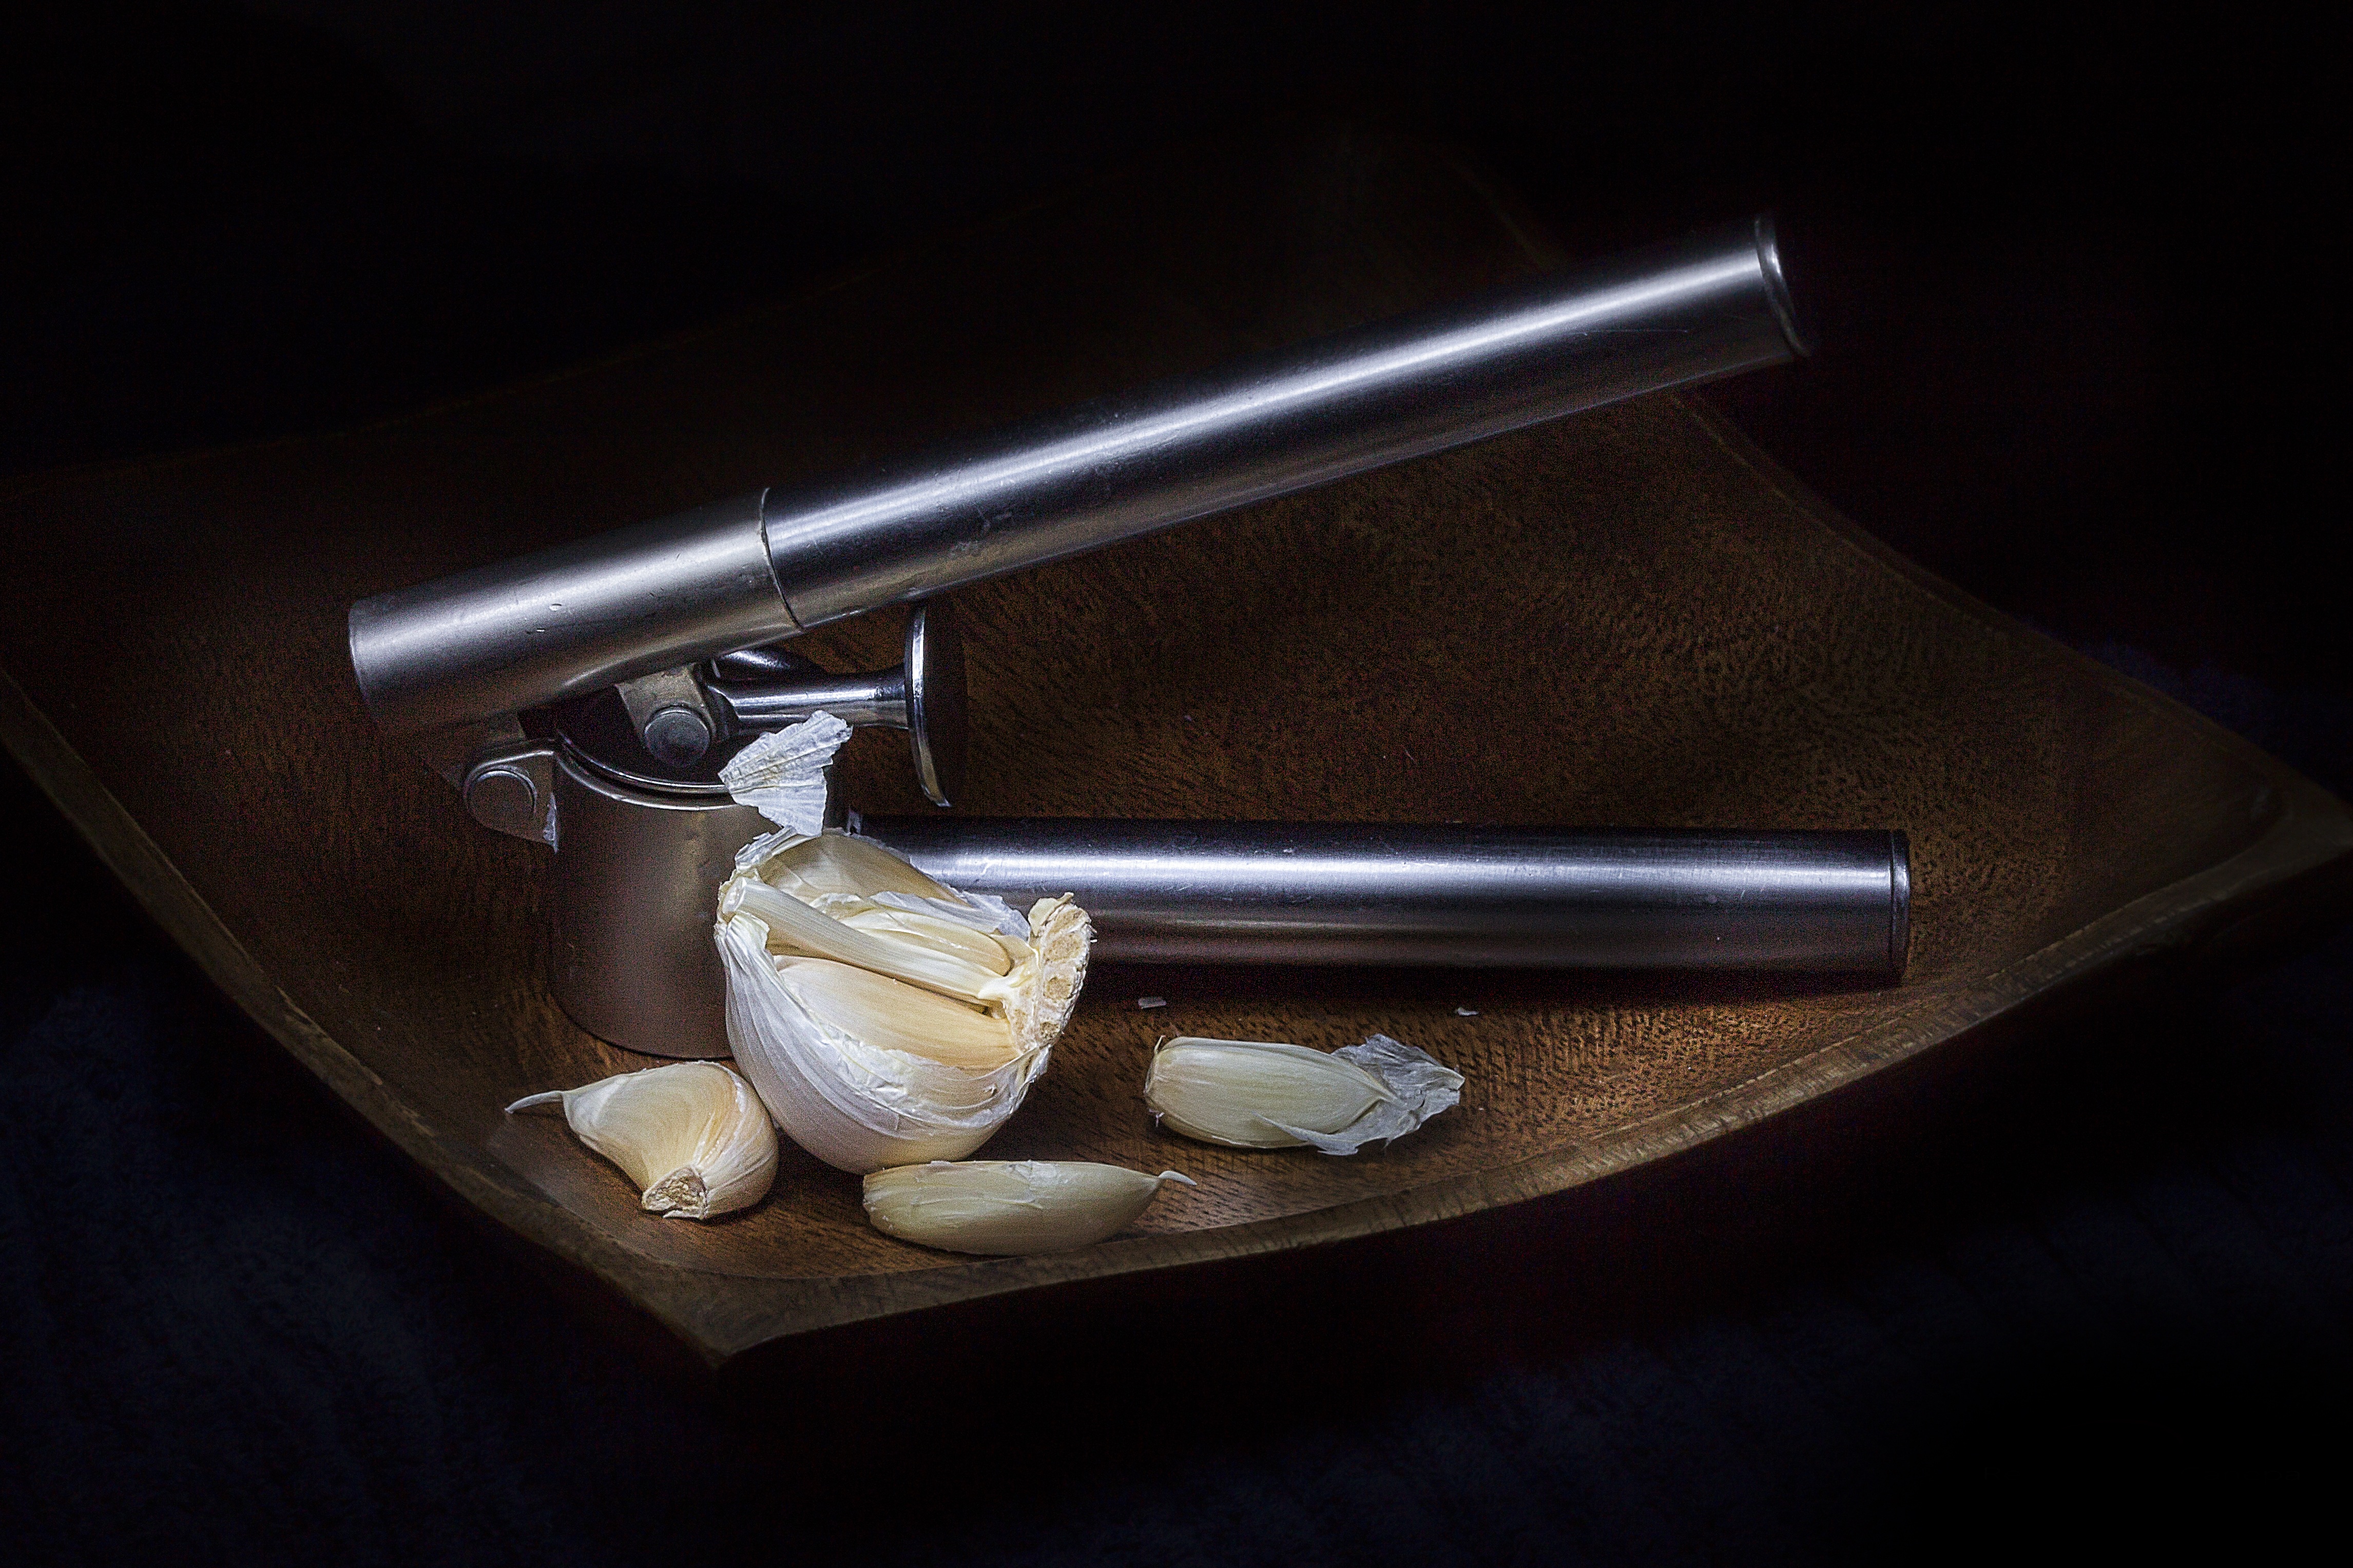
garlic, vegetable, still life, glasses